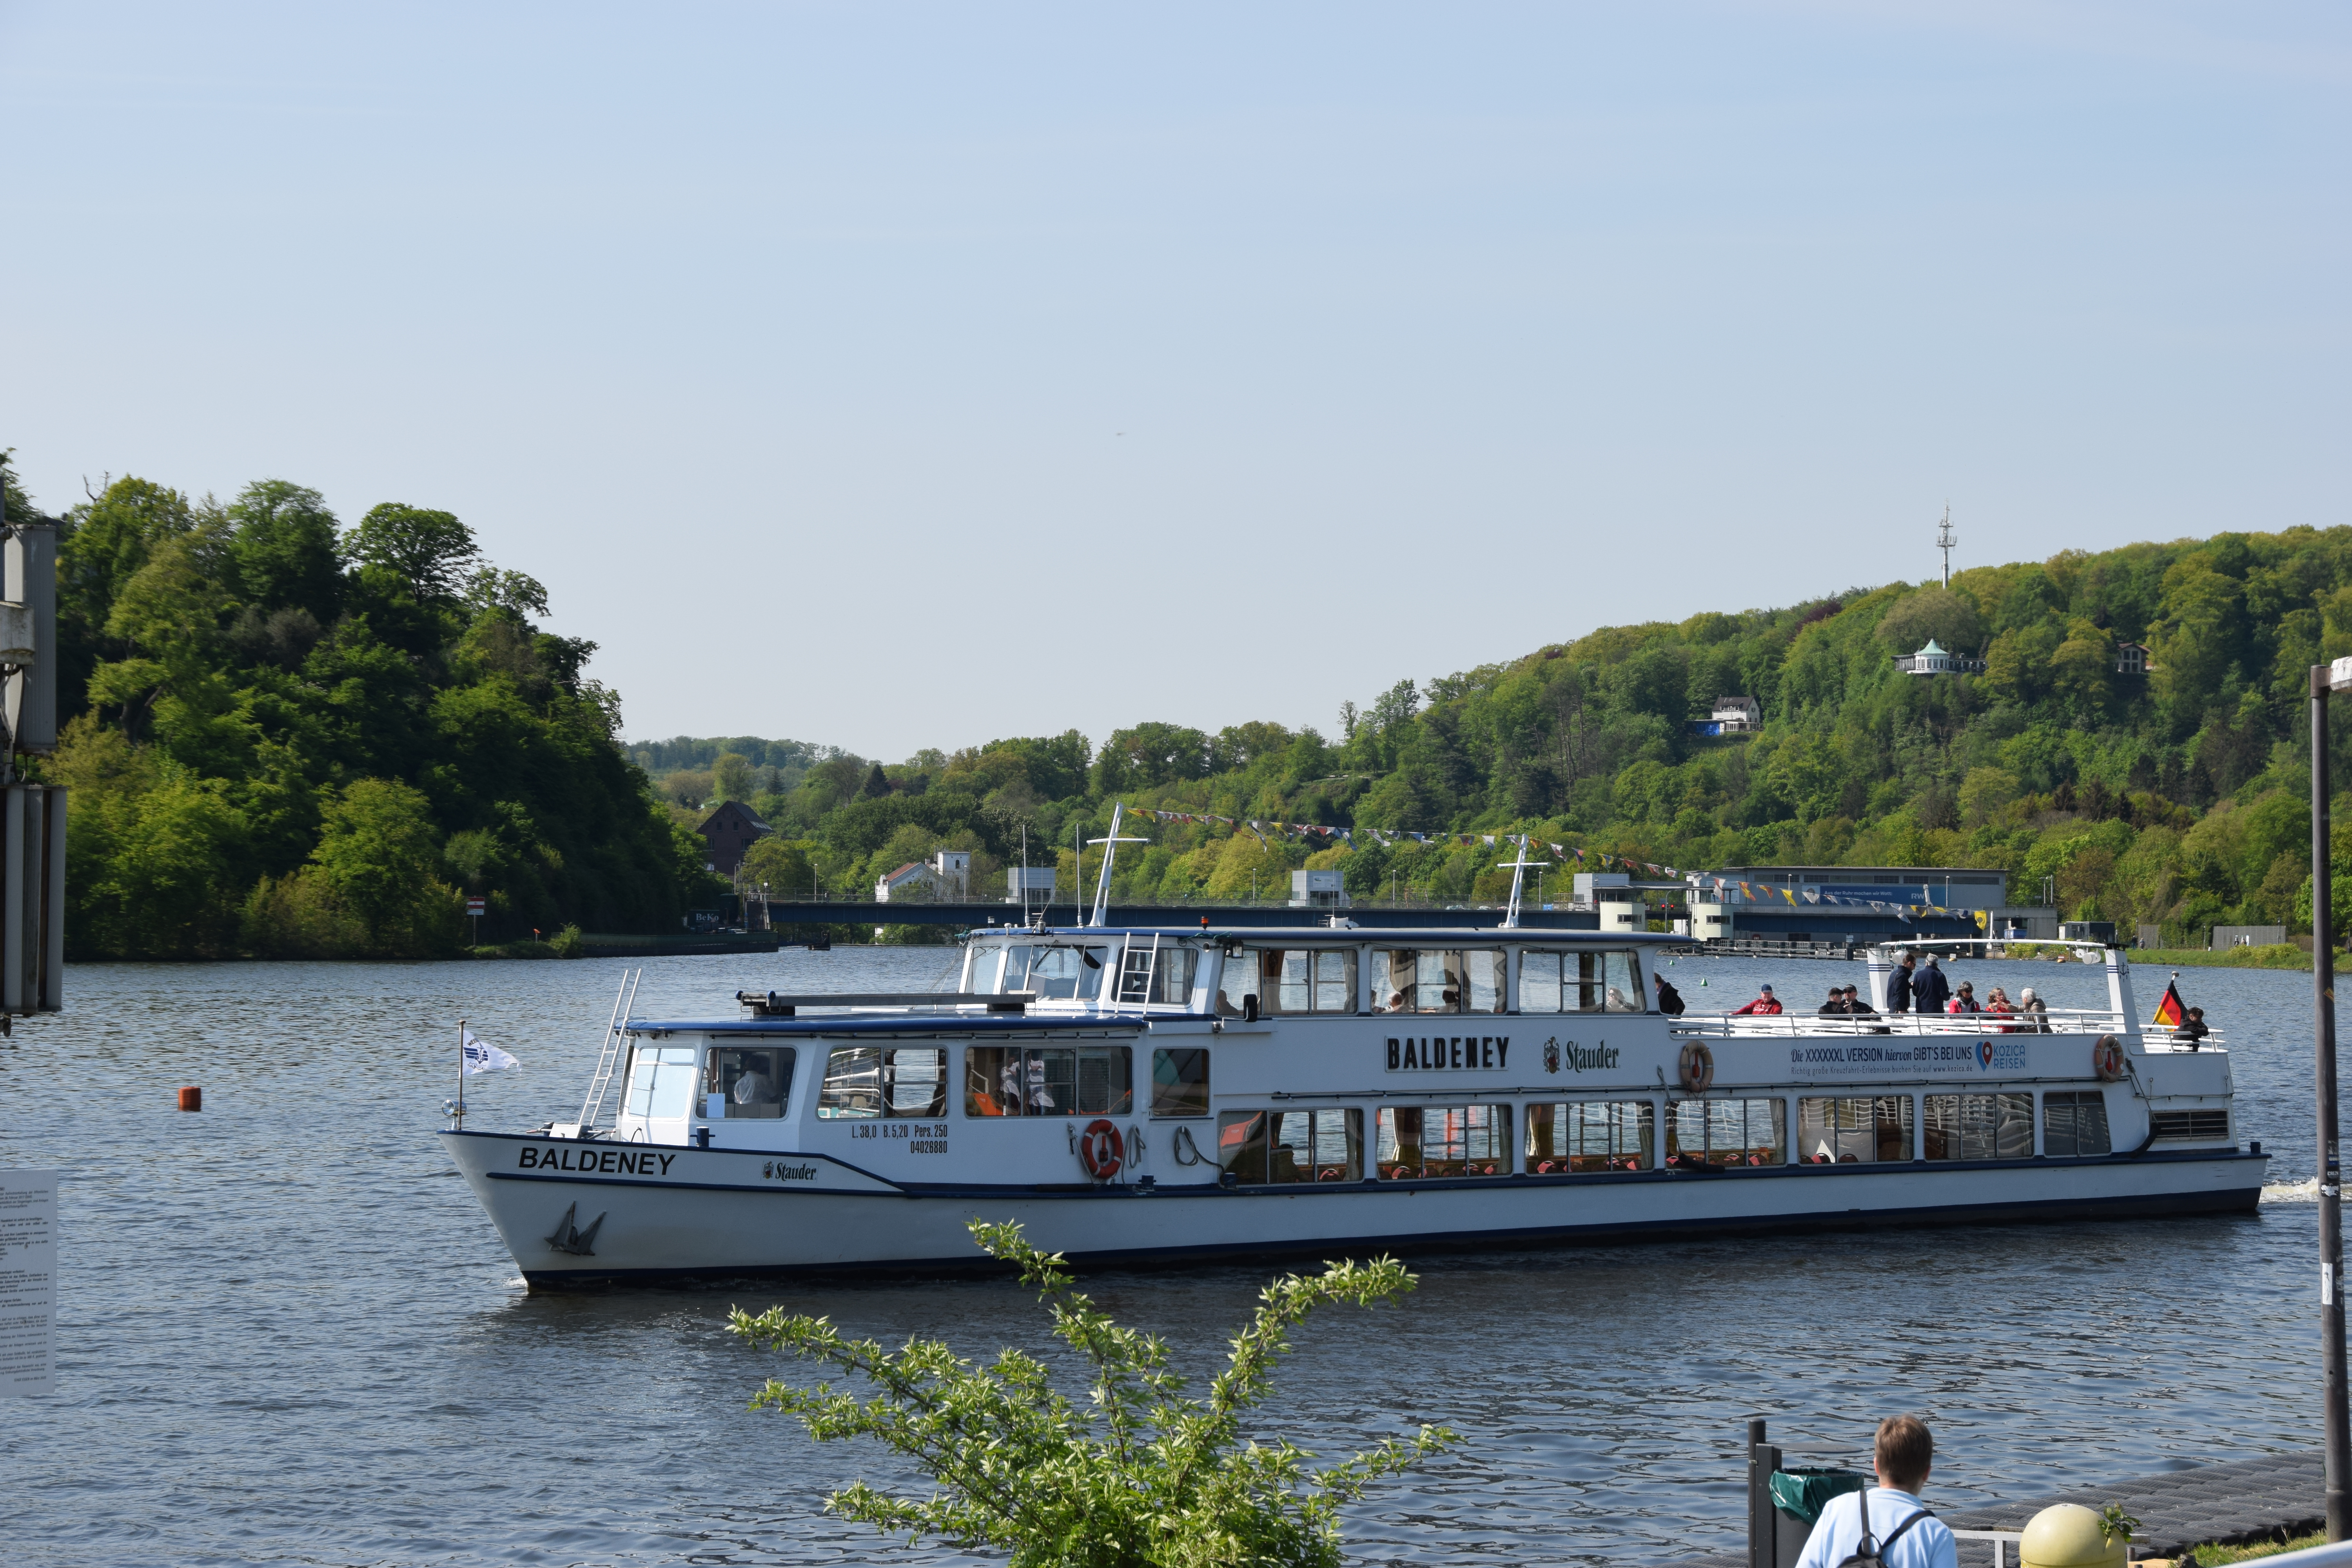
natural, water, sky, boat, plant, vehicle, watercraft, tree, lake, naval architecture, ship, leisure, public transport, passenger ship, clock, water transportation, lake district, channel, loch, harbor, boats and boating equipment and supplies, automotive wheel system, boating, travel, city, reservoir, tourism